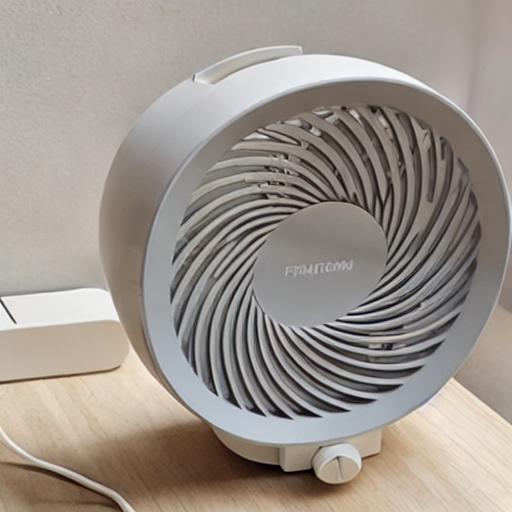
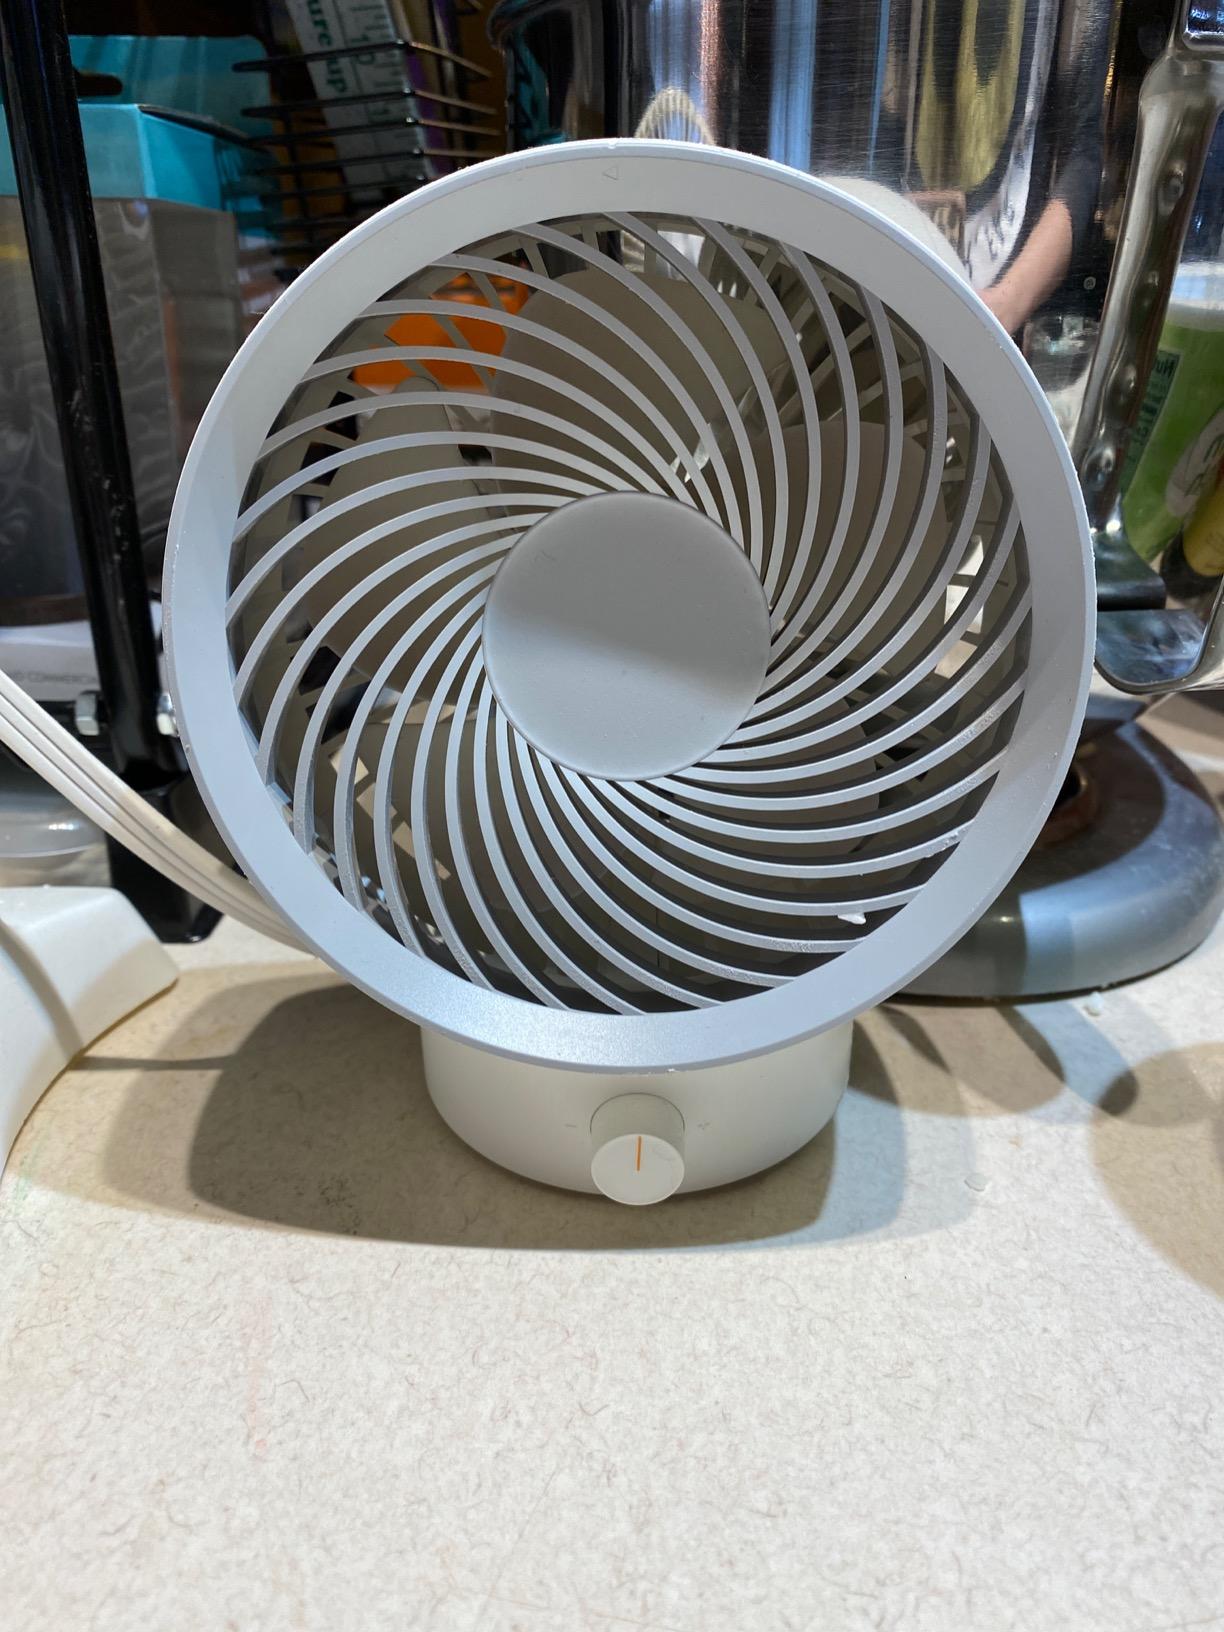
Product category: fan
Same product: no